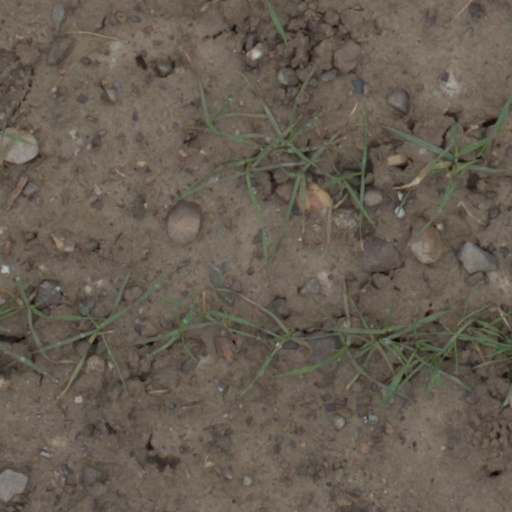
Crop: wheat